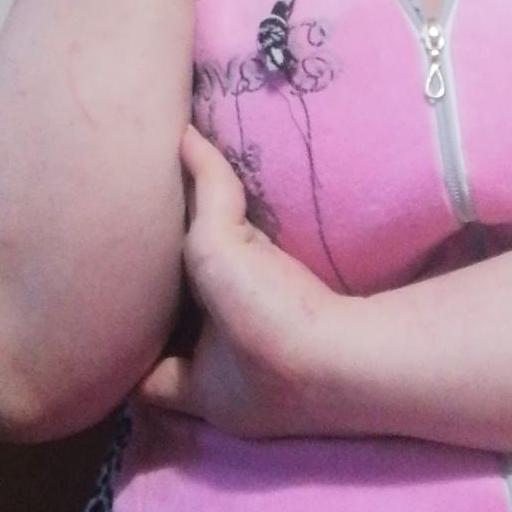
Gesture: no_gesture